Inoculation theory

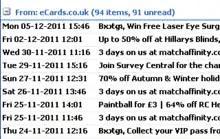
A scam that consists of false advertising of free or discounted items that will share data when clicked on

Treglia and Delia (2017) apply inoculation theory to cyber security (internet security, cybercrime). People are susceptible to electronic or physical tricks, scams, or misrepresentations that may lead to deviating from security procedures and practices, opening the operator, organization, or system to exploits, malware, theft of data, or disruption of systems and services. Inoculation in this area improves peoples resistance to such attacks. Psychological manipulation of people into performing actions or divulging confidential information via the internet and social media is one part of the broader construct of social engineering.